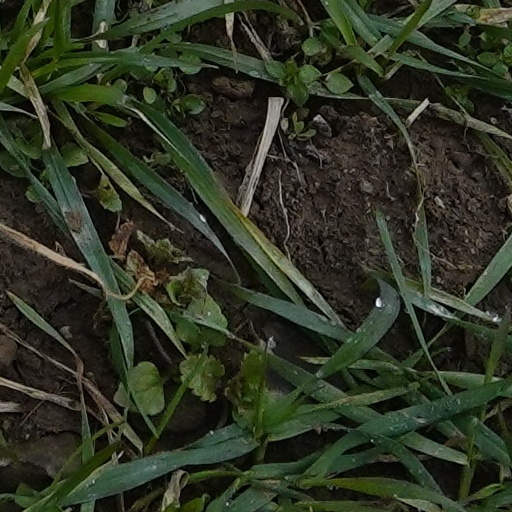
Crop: wheat